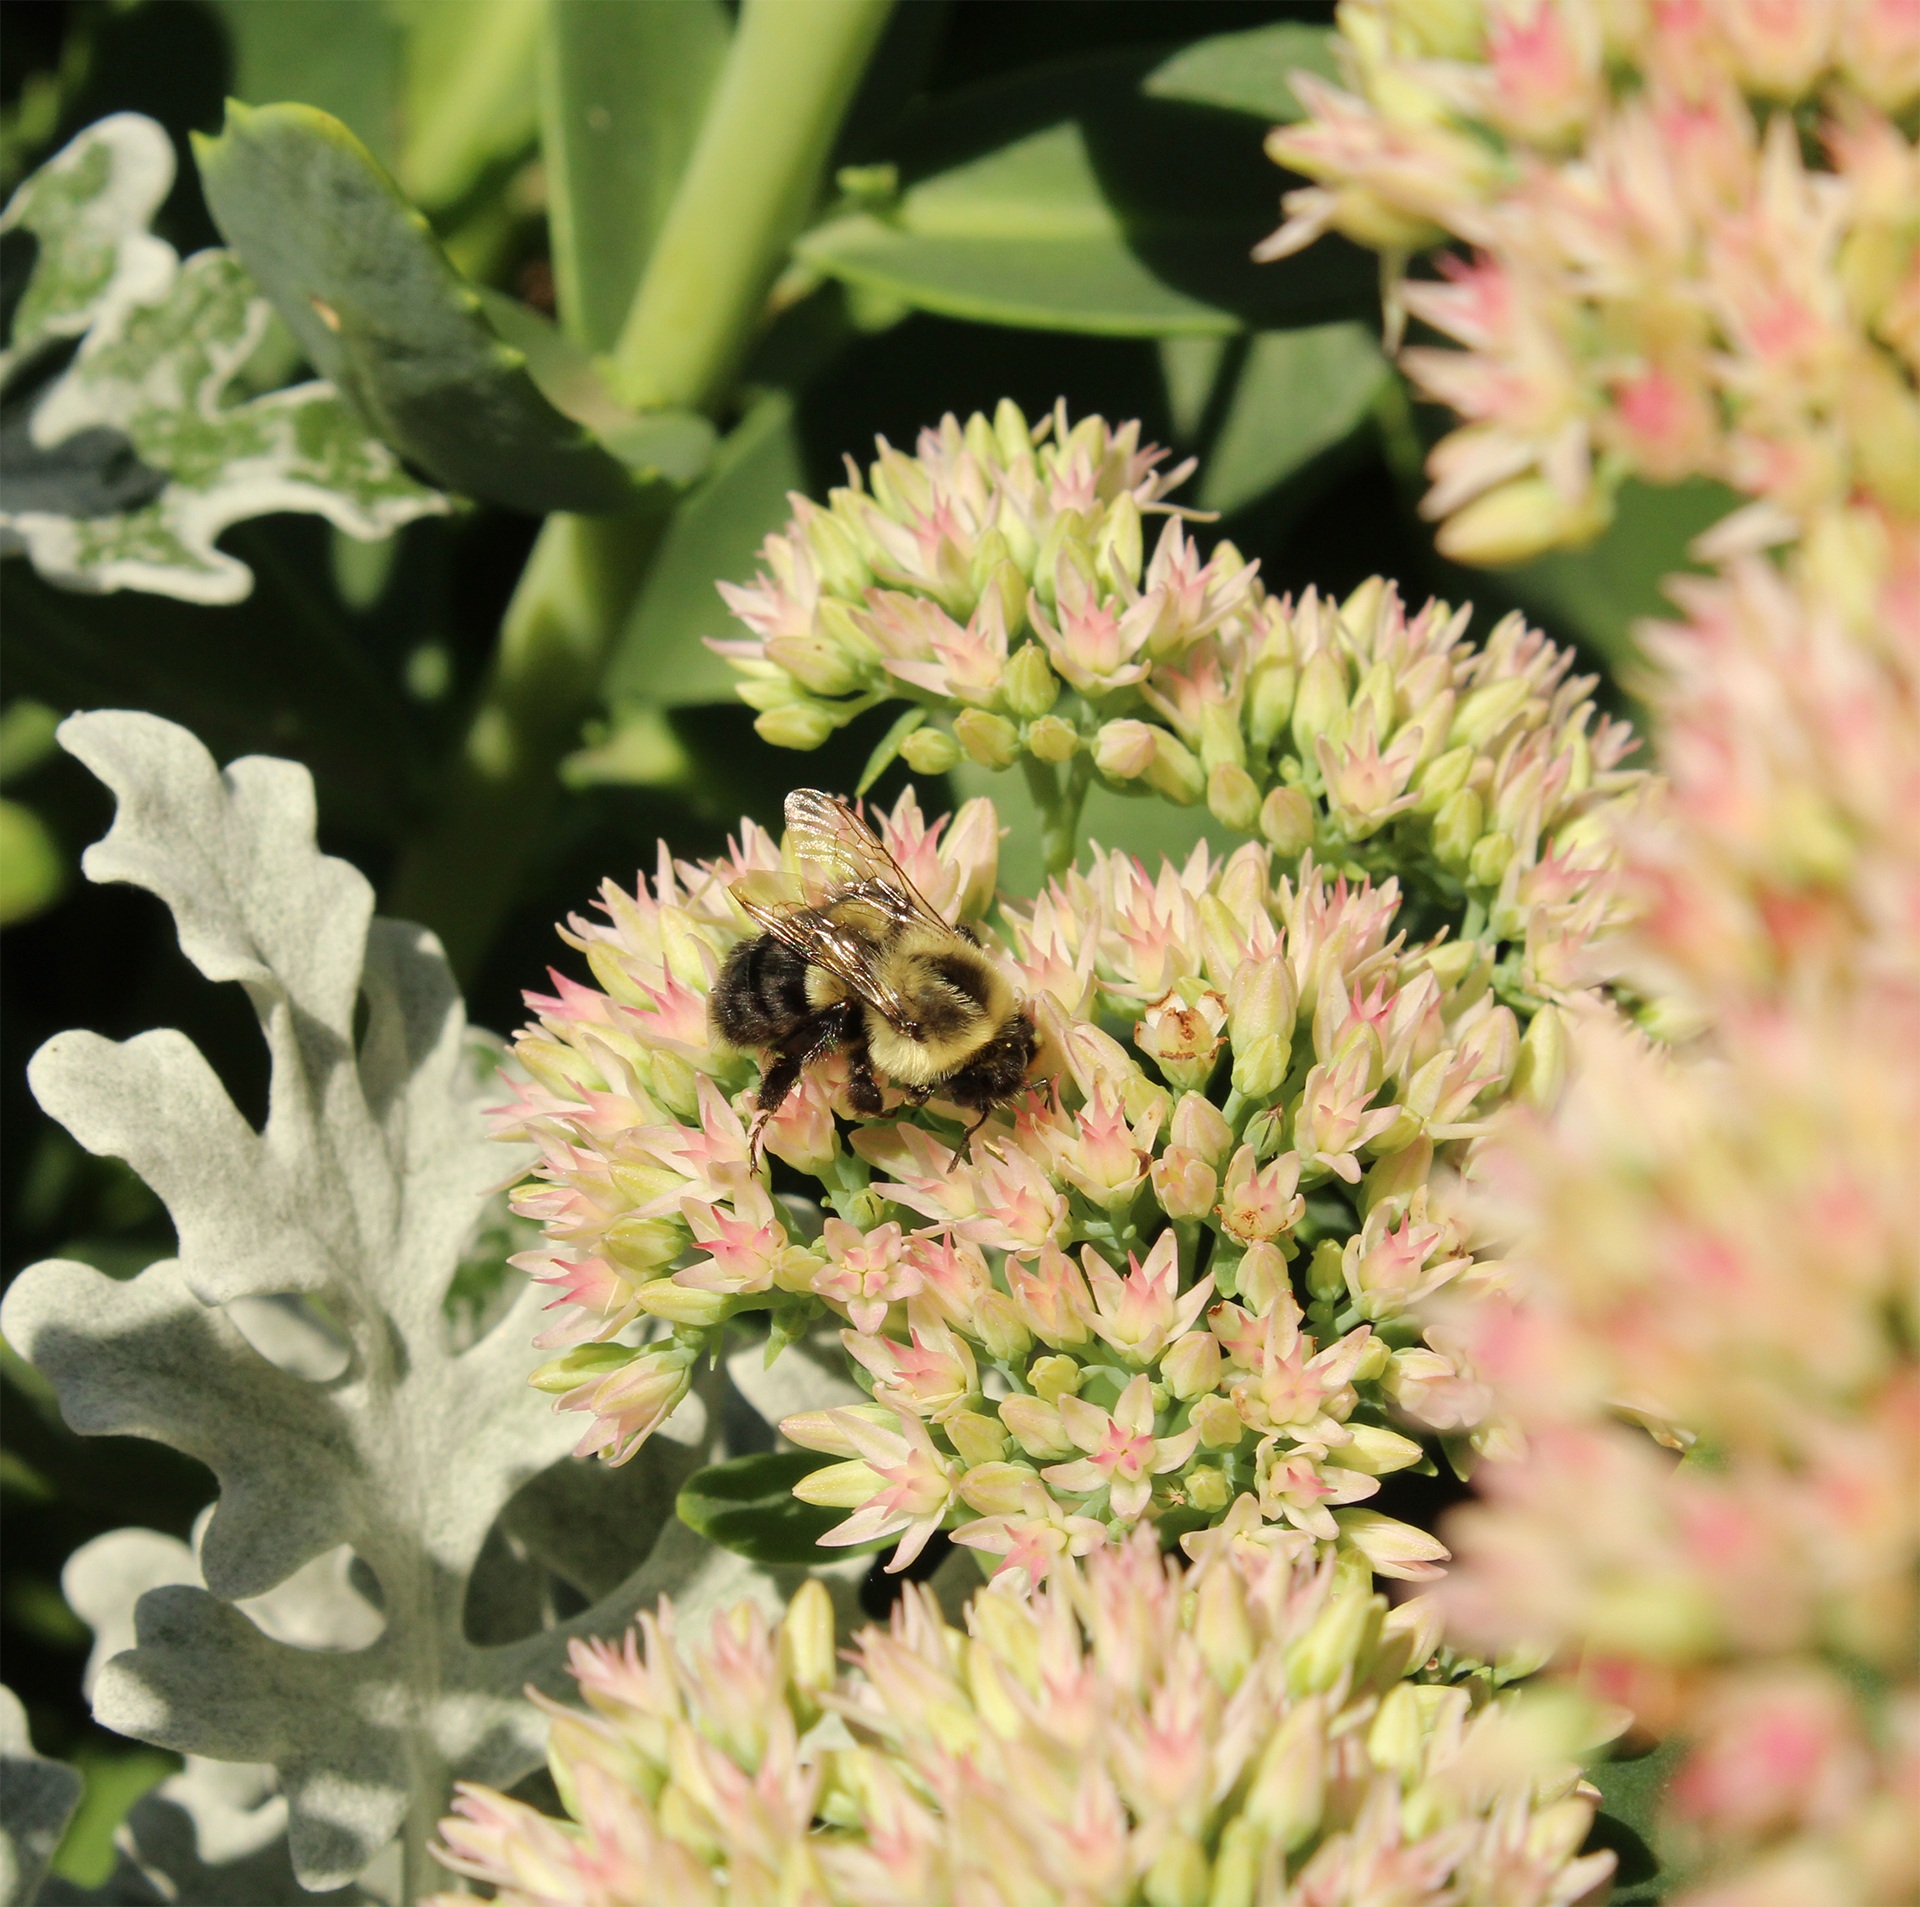
nature, plant, flower, animal, honey, wildlife, pollen, pollination, herb, produce, insect, botany, flora, wildflower, shrub, bee, bumblebee, honeycomb, bumble, flowering plant, stinger, fly summer, land plant